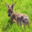
Label: deer